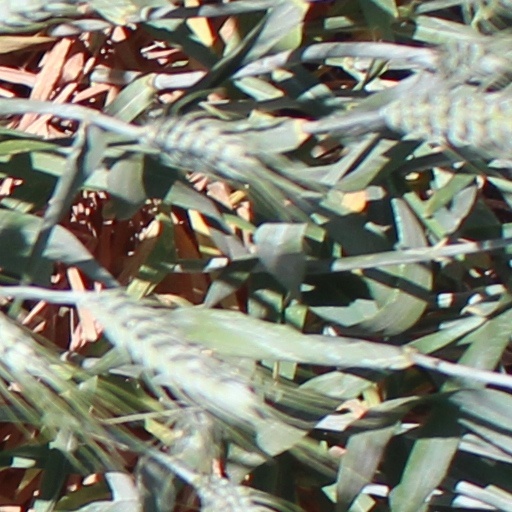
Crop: wheat